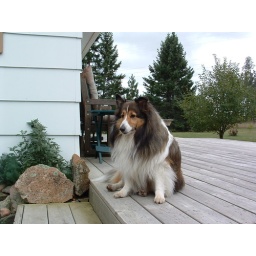
Loves to play ball , and have fun with the little animals in the wood pile.